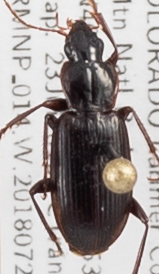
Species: Calathus advena
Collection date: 2018-07-23
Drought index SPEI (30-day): -0.404
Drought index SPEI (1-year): -1.01
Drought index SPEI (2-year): -0.46